Wardle Canal

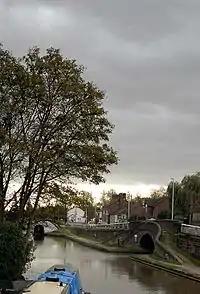
Junction between the Wardle Canal (right) and the Trent and Mersey Canal (2006)

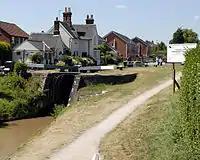
Wardle Lock on the Wardle Canal (2006)

The Wardle Canal is the shortest canal in the UK, at . The canal, in Middlewich, Cheshire, connects the Trent and Mersey Canal to the Middlewich Branch of the Shropshire Union Canal, terminating with a single lock known as Wardle Lock. It was built in 1829 so that the navigation authority of the Trent and Mersey Canal could maintain control over the junction by charging tolls for boats wanting to travel between the junction and the Shropshire Union Canal.